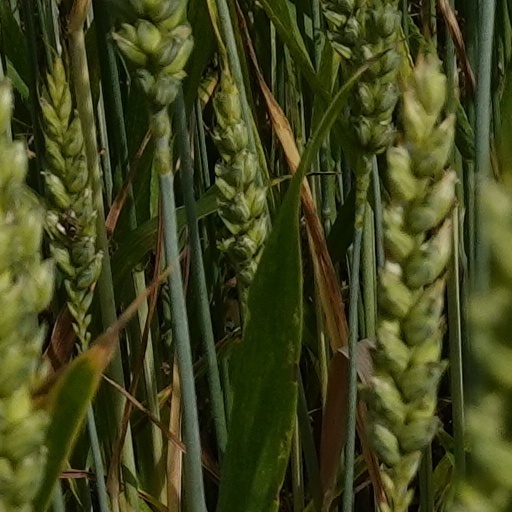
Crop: wheat